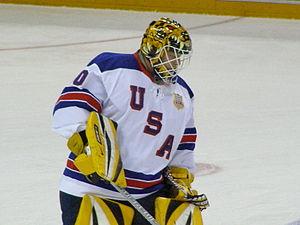
Timothy James Thomas Jr. dit Tim Thomas est un joueur professionnel américain de hockey sur glace. Il évoluait au poste de gardien de but.